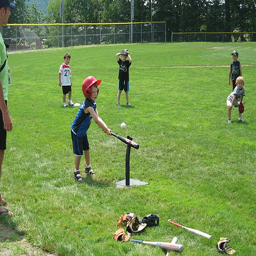
A boy hits a ball with a bat.
a young baseball player swinging a bat on a field
A child learns to hit a baseball using a batting tee at practice.
Some little kids are outdoors playing a game of Tball.
A group of young boys play a game of tee ball.